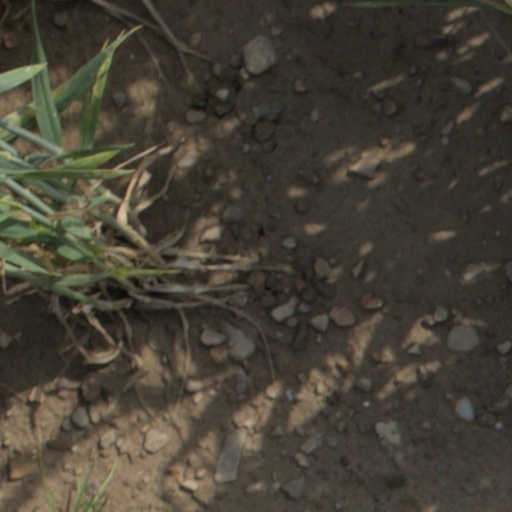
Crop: wheat